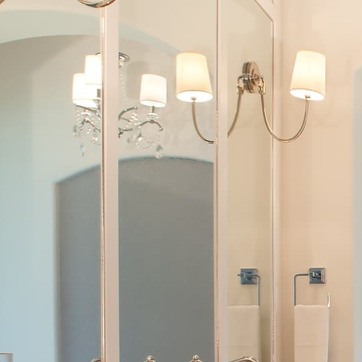
Material: mirror